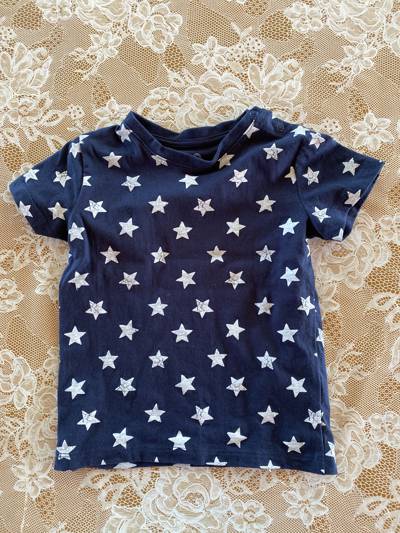
Waste category: clothes